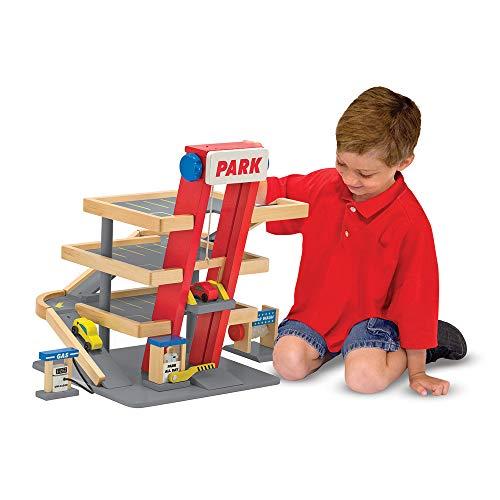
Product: Melissa & Doug Deluxe Wooden Parking Garage Play Set
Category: Toys & Games | Play Vehicles | Vehicle Playsets
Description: Set includes 2 cars, car wash, gas pump and attendant.
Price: $44.99
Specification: ProductDimensions:5x20x20inches|ItemWeight:9.5pounds|ShippingWeight:9.65pounds(Viewshippingratesandpolicies)|DomesticShipping:ItemcanbeshippedwithinU.S.|InternationalShipping:ThisitemcanbeshippedtoselectcountriesoutsideoftheU.S.LearnMore|ShippingAdvisory:Thisitemmustbeshippedseparatelyfromotheritemsinyourorder.Additionalshippingchargeswillnotapply.|ASIN:B00146K0JK|Itemmodelnumber:4595|Manufacturerrecommendedage:36months-6years